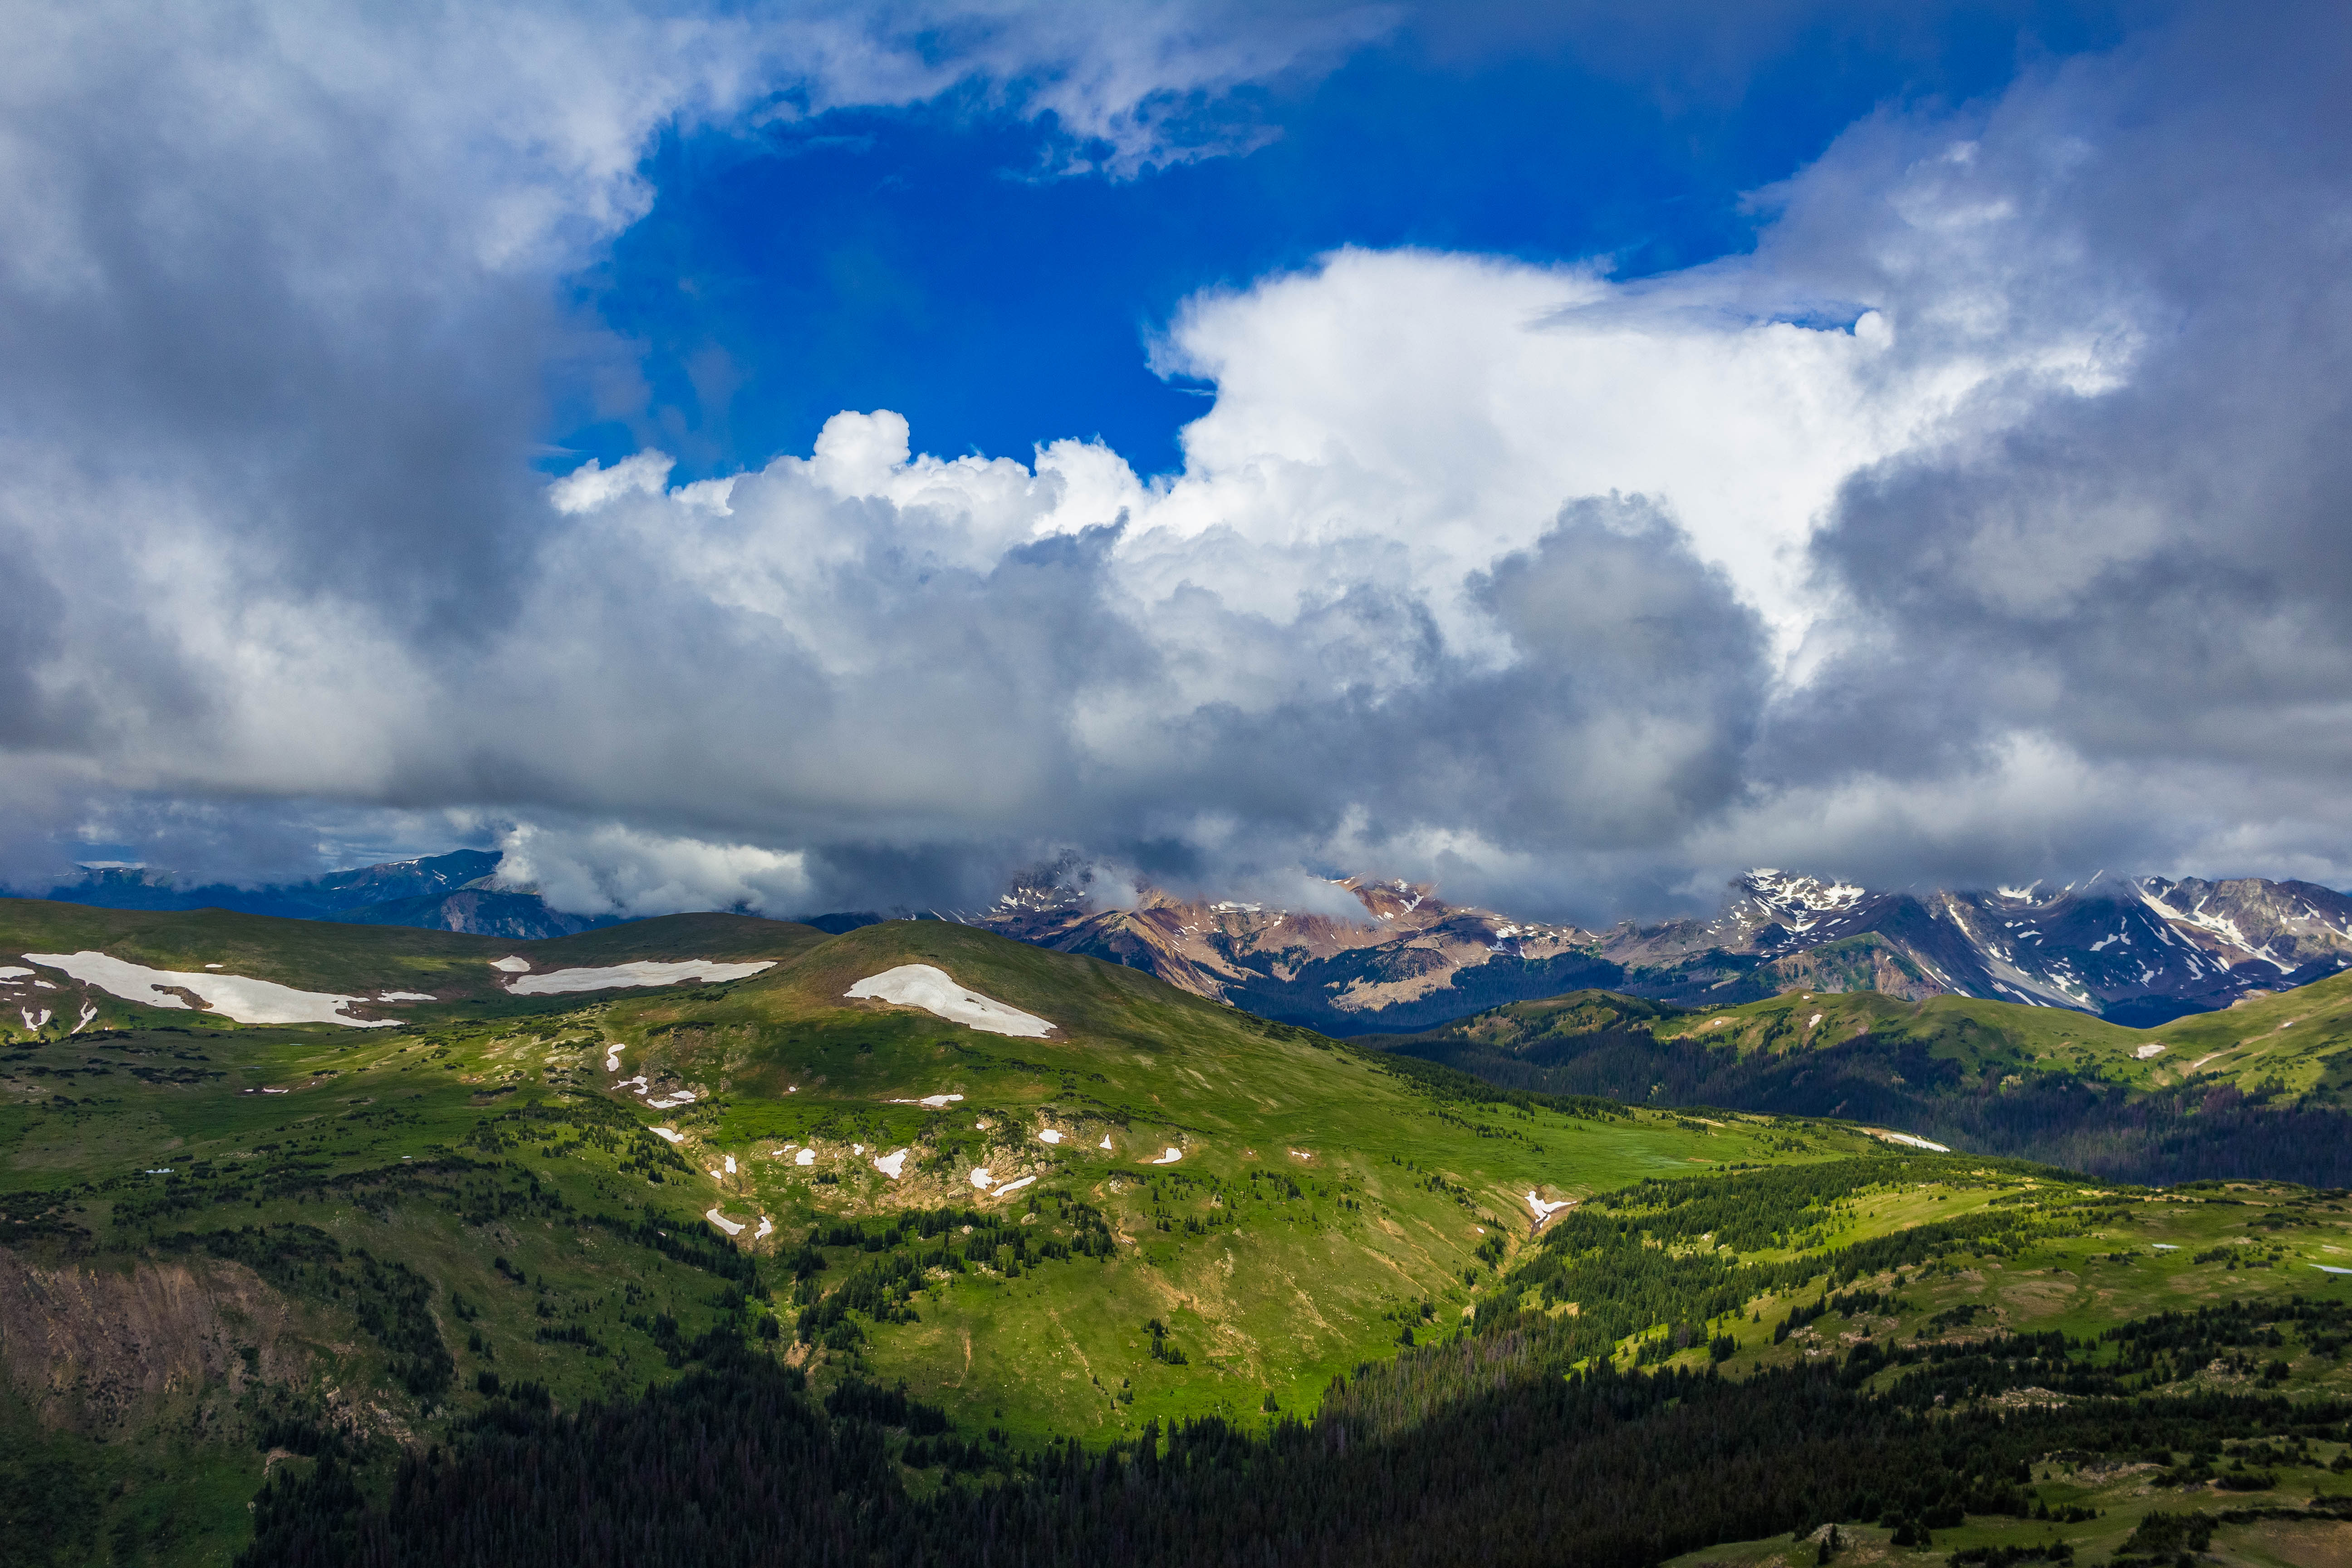
landscape, nature, forest, mountain, cloud, sky, meadow, countryside, hill, mountain range, natural, highland, ridge, plain, hills, clouds, alps, grassland, plateau, fell, loch, rural area, landform, mountain pass, meteorological phenomenon, geographical feature, atmospheric phenomenon, mountainous landforms